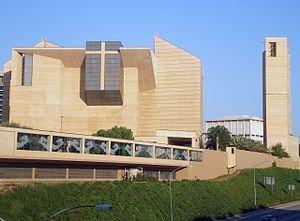
L'Église catholique des États-Unis est en pleine communion avec Rome et fait partie de l'Église catholique universelle. Si les protestants, séparés en plusieurs Églises, restent majoritaires, le catholicisme est la plus grande dénomination religieuse du pays où 24 % de la population a reçu le baptême catholique ; dans un sens très étroit, les catholiques ont cependant pu être considérés comme appartenant à une minorité religieuse. Avec environ 70 millions d'Américains professant cette foi en 2010, les États-Unis ont la quatrième plus grande population catholique après le Brésil, le Mexique et les Philippines.
Cette page présente la liste des cathédrales situées aux États-Unis.